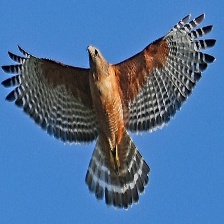
Species: RED SHOULDERED HAWK
Scientific name: BUTEO LINEATUS